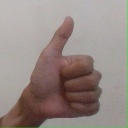
अक्षर: थ